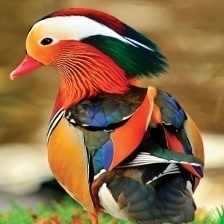
Species: MANDRIN DUCK
Scientific name: AIX GALERICULATA
ImageNet parent category: drake